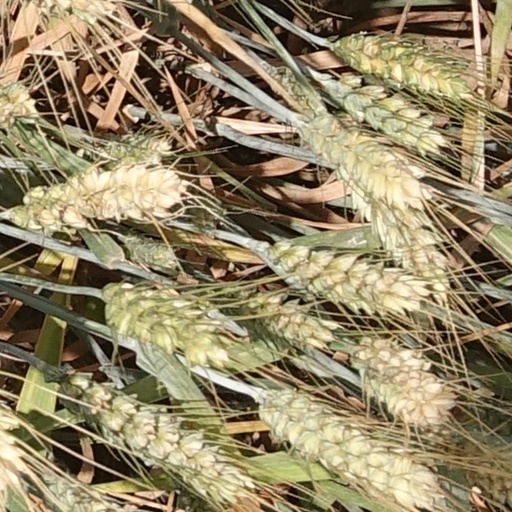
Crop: wheat